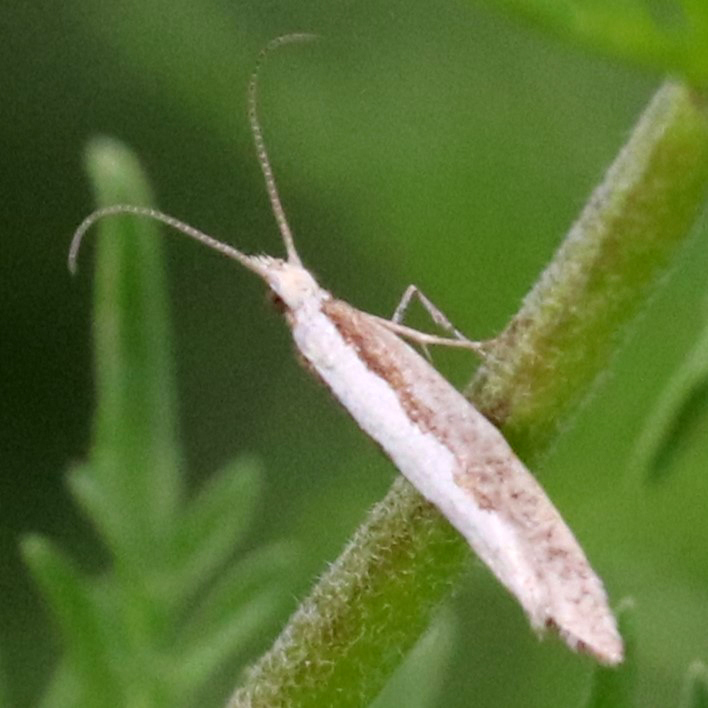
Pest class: diamondback_moth